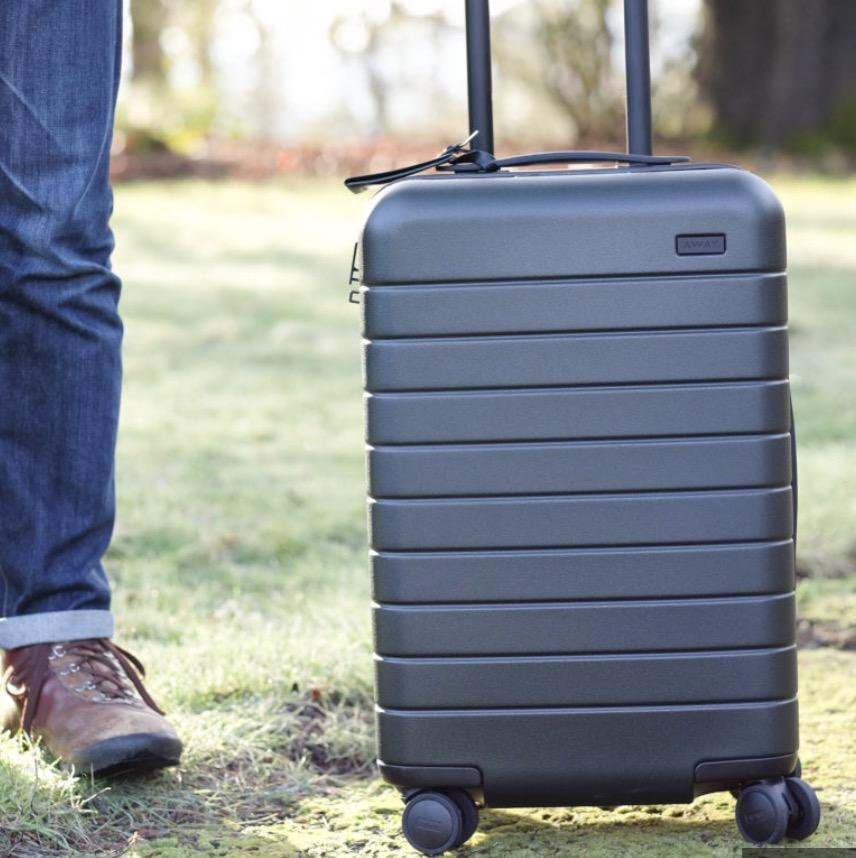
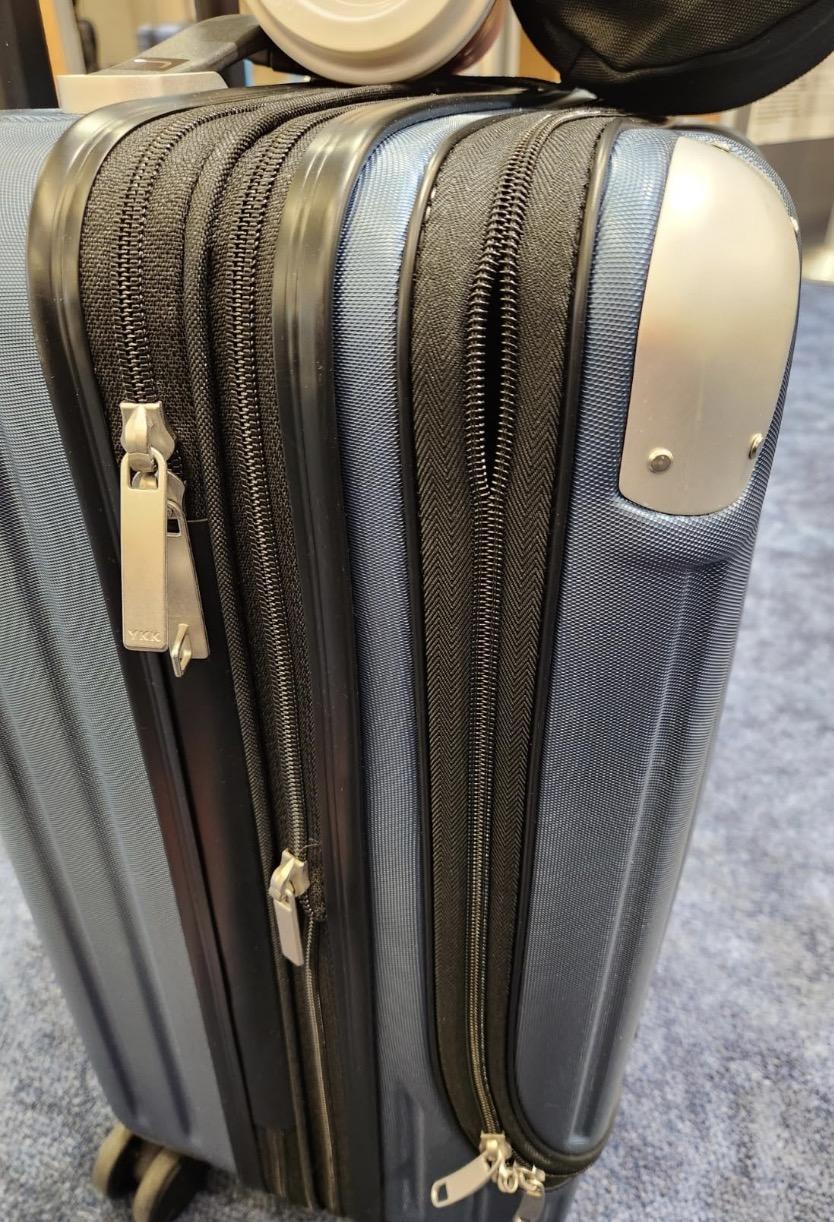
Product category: items_tea
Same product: no